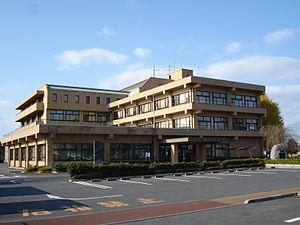
Ami est un bourg du district d’Inashiki, dans la préfecture d'Ibaraki, au Japon.